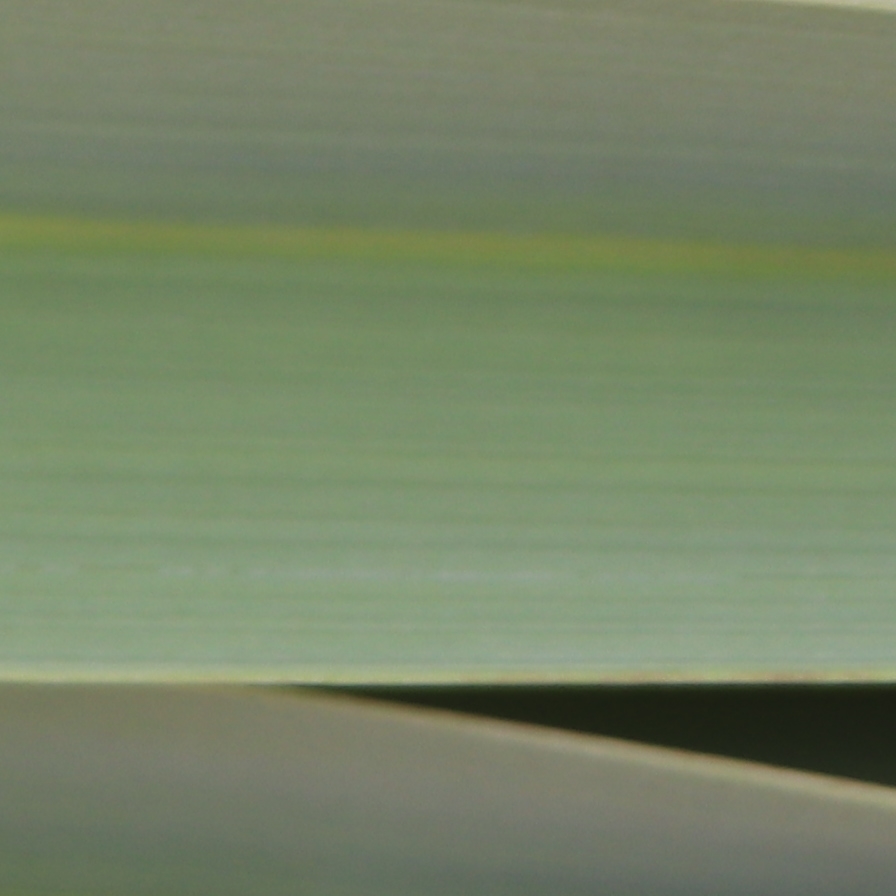
Label: Healthy